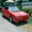
Label: automobile